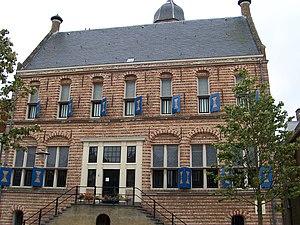
Cet article présente une liste non exhaustive de musées aux Pays-Bas classés par province, puis par commune.